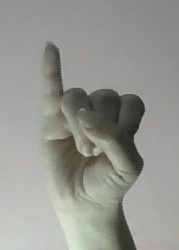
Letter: meem